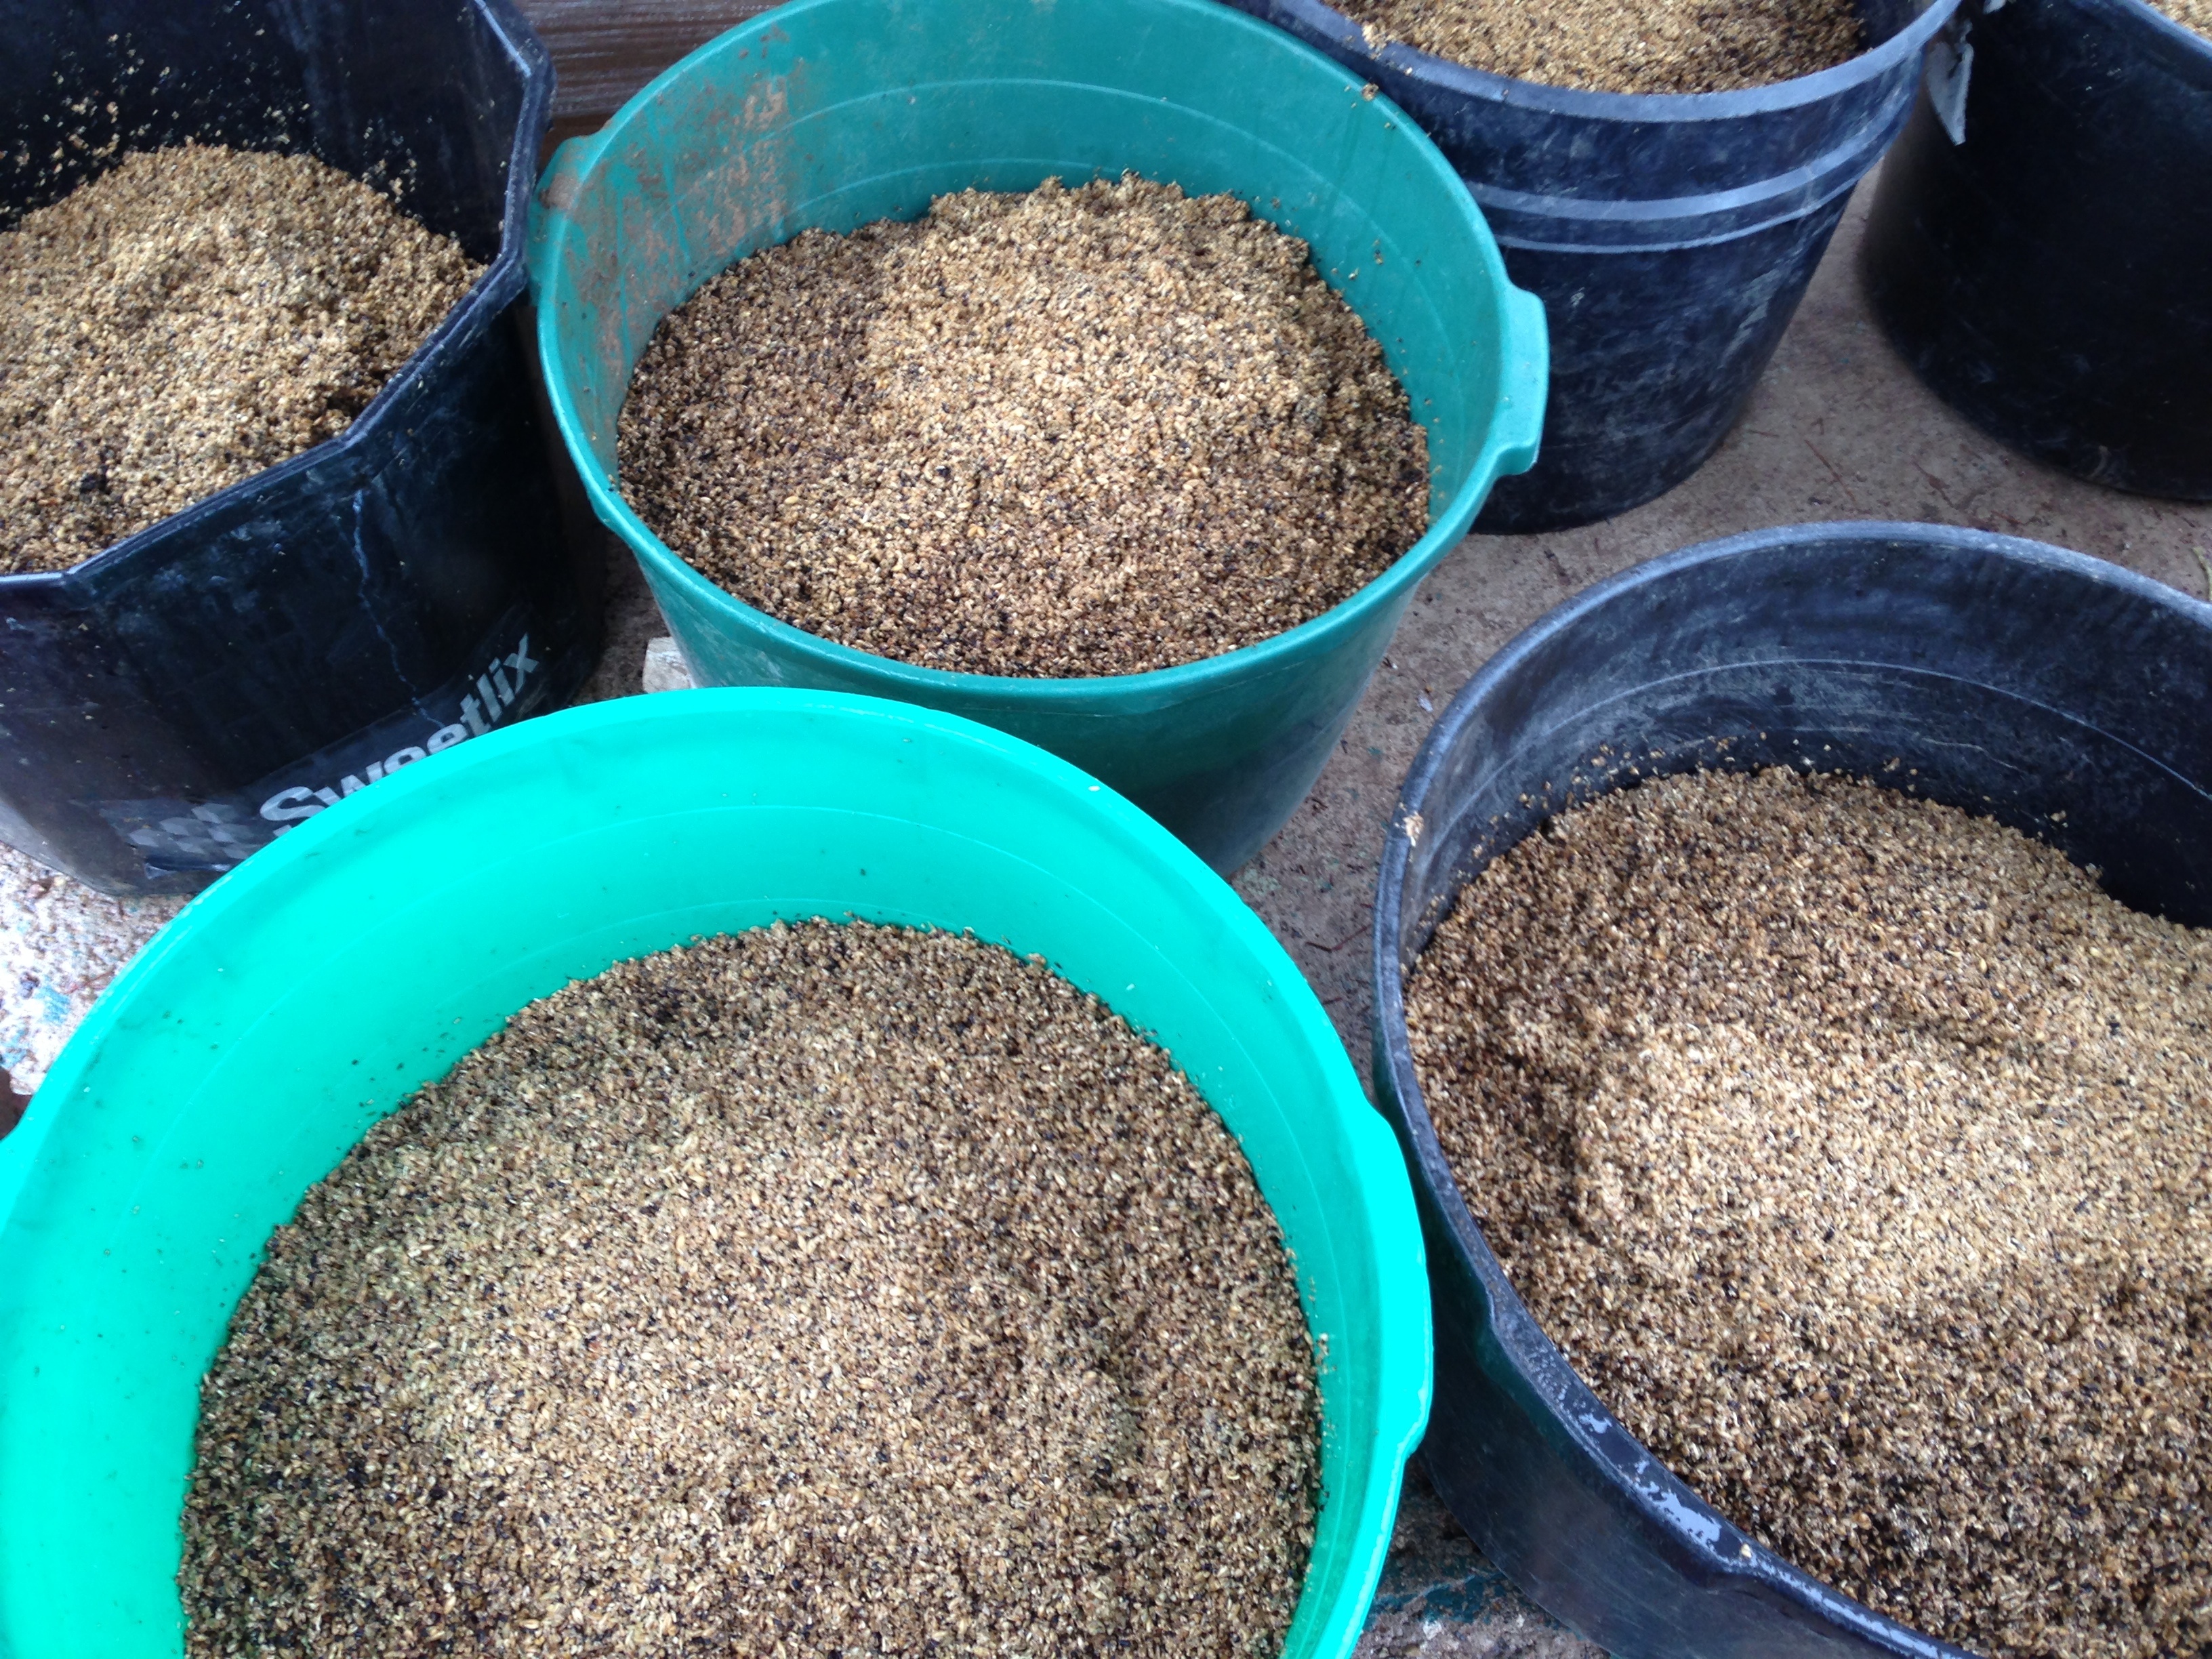
plant, food, produce, crop, soil, agriculture, beer, thatbrewery, grass family